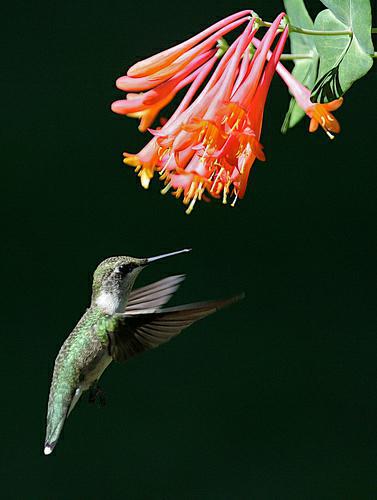
A photo of a ruby throated hummingbird